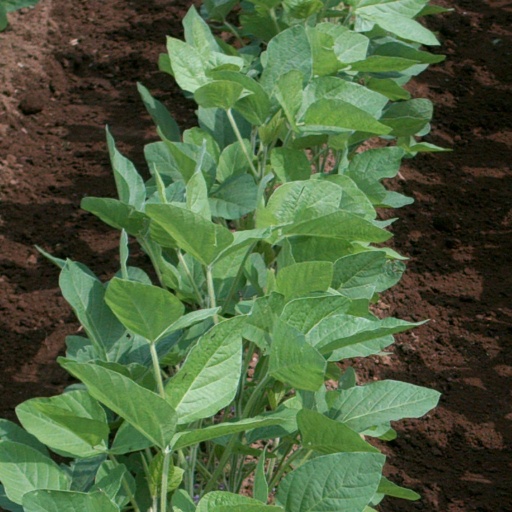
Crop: soybean